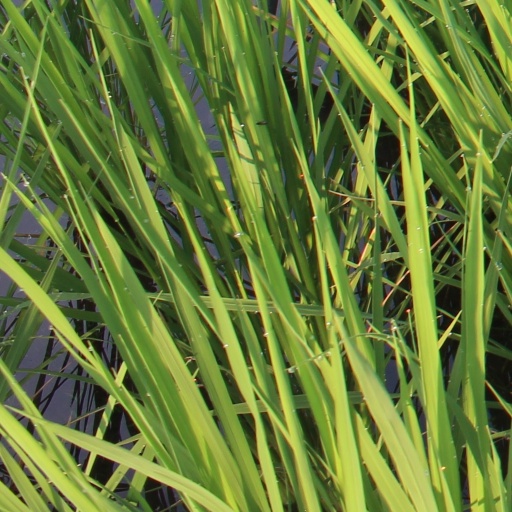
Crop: rice